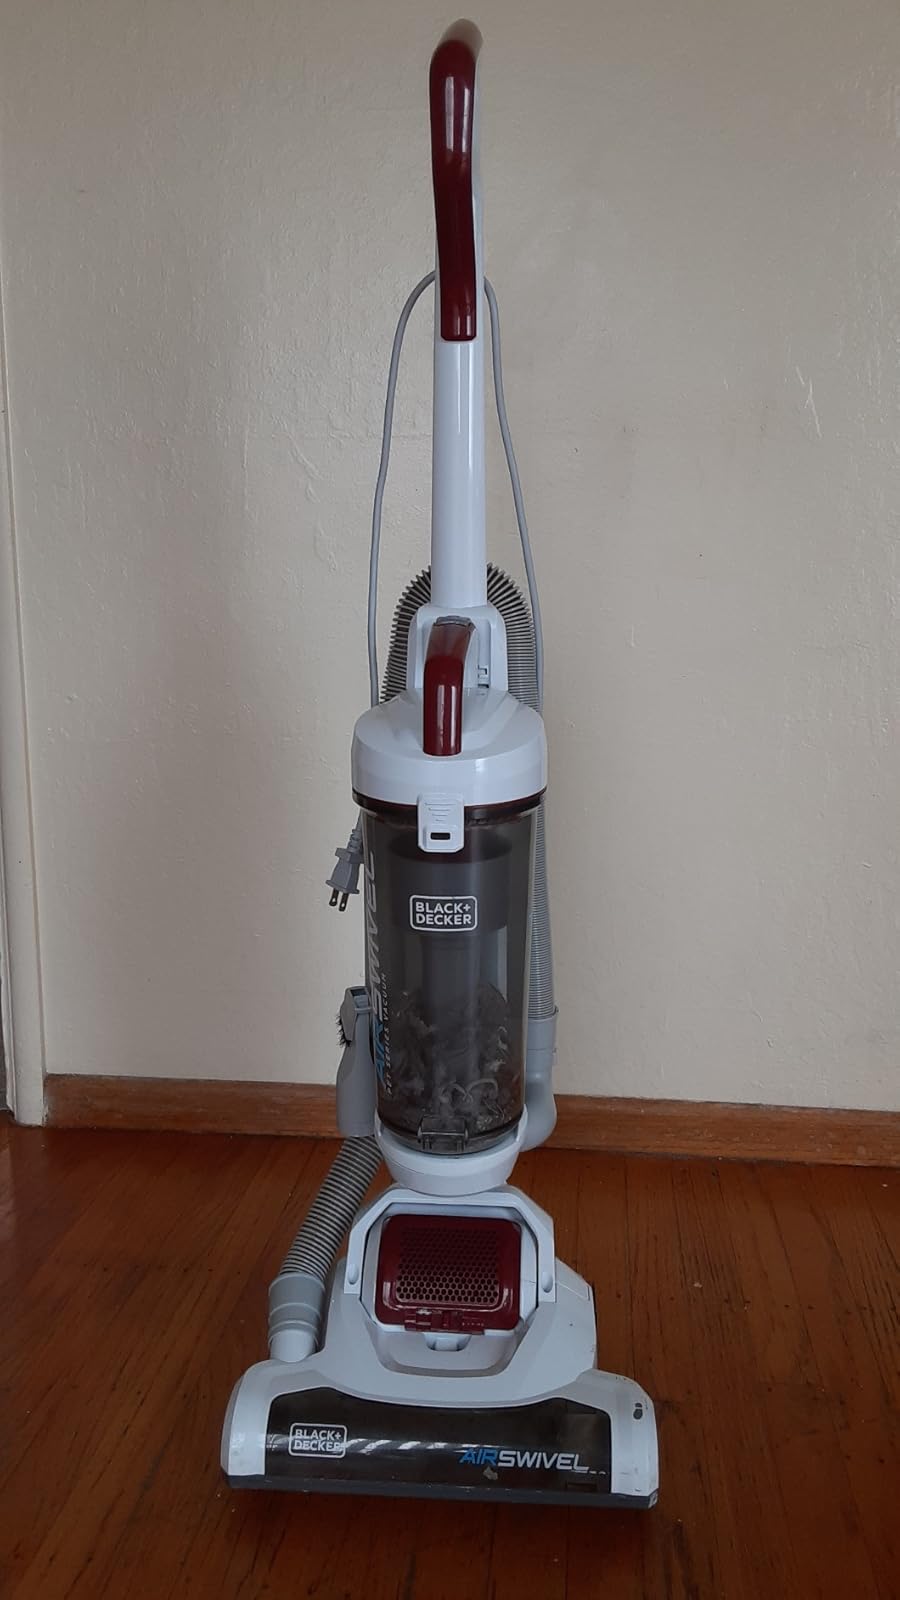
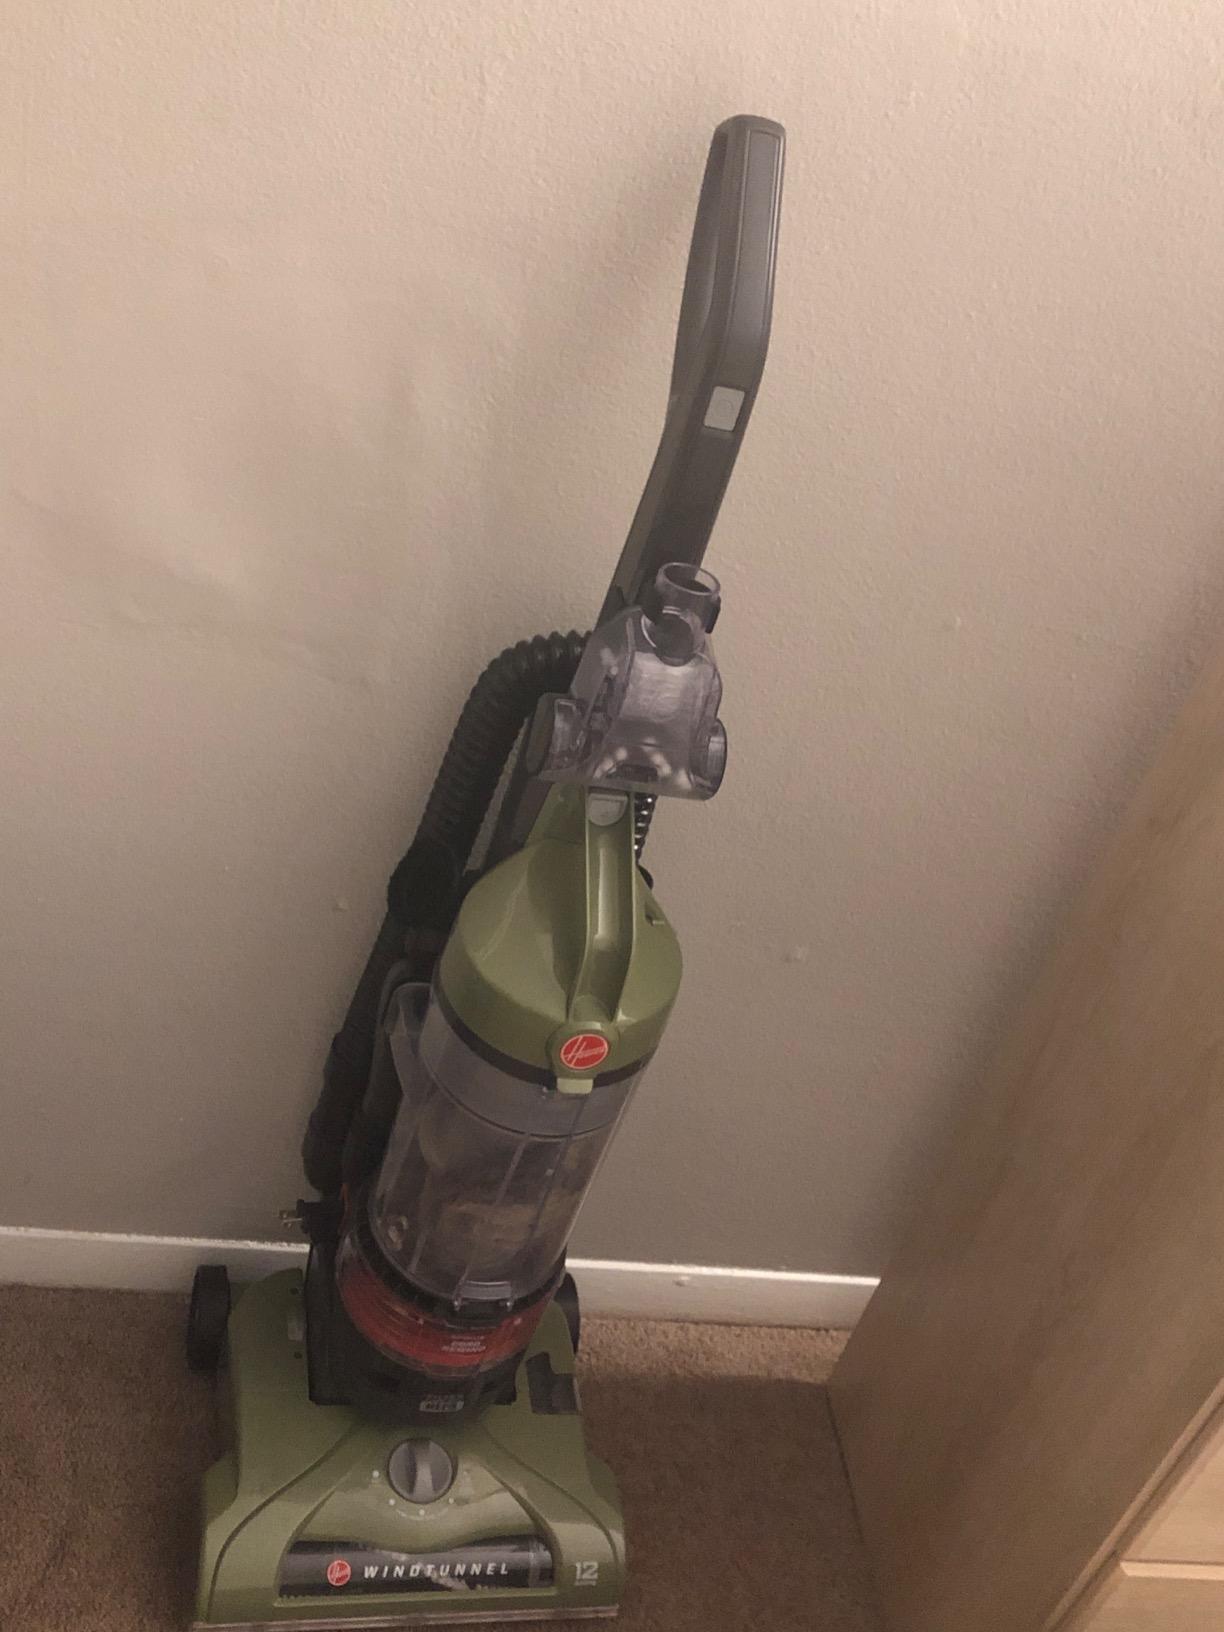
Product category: items_vacuum
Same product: no